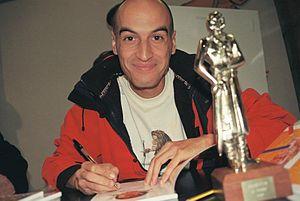
Les prix Haxtur sont des prix de bande dessinée remis annuellement depuis 1985 par la revue El Wendigo sous la direction de Faustino Rodríguez Arbesú. Ils récompensent d'un trophée des auteurs espagnols ou étrangers pour des bandes dessinées publiées en Espagne l'année précédant la remise des prix. Leur nom vient de l'œuvre homonyme de Víctor de la Fuente.